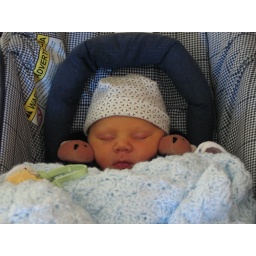
Nick in his car seat